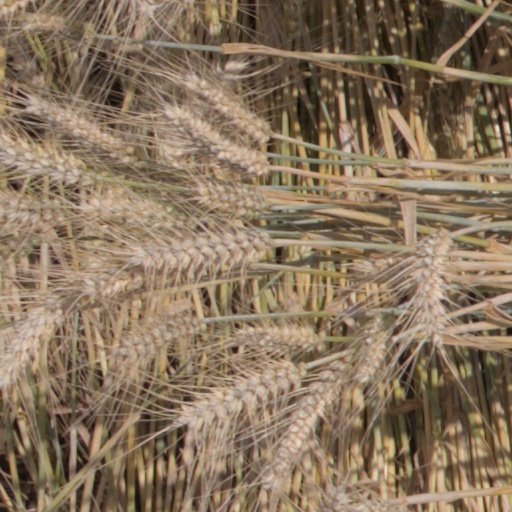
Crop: wheat